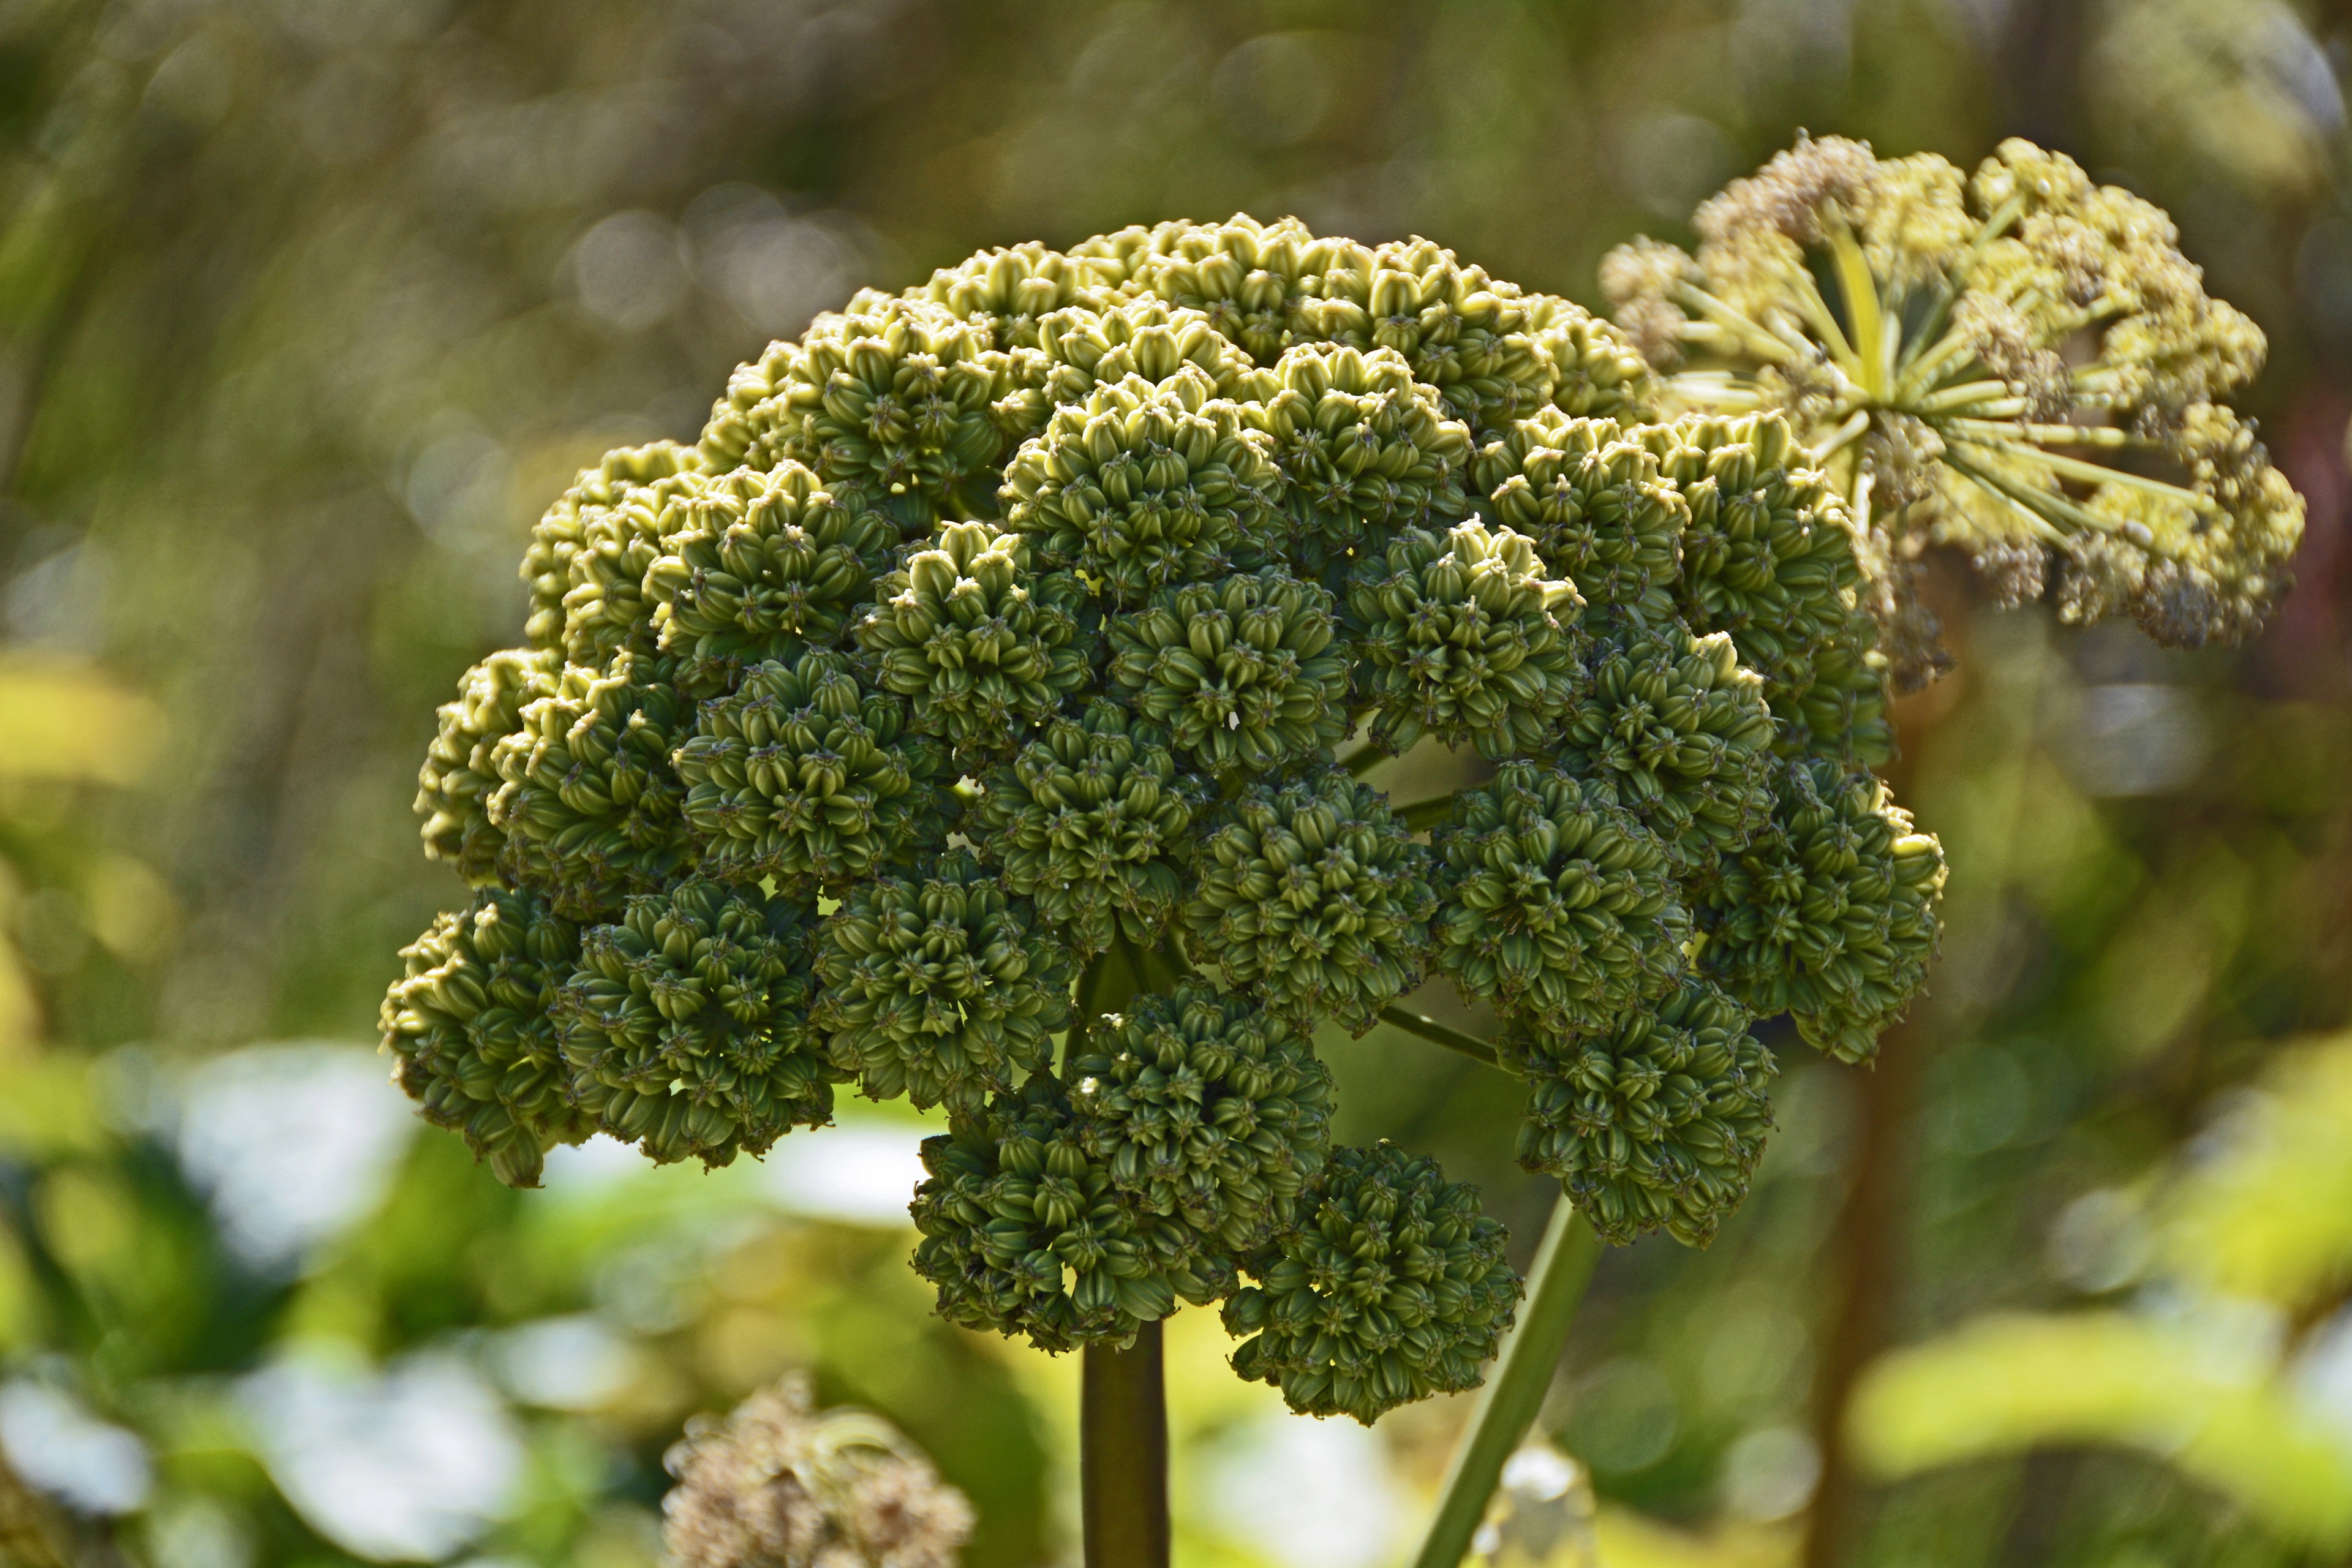
nature, branch, blossom, plant, flower, bloom, food, green, herb, produce, vegetable, botany, iceland, flora, hydrangea, wildflower, shrub, macro photography, flowering plant, doldengewaechs, angelica, drug angelica, angelica archangelica, land plant, apiales, parsley family